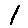
Label: 1